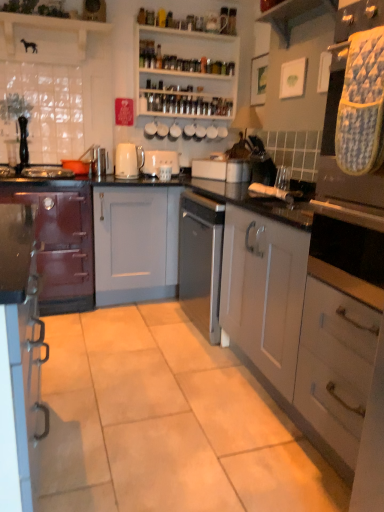
Question: Locate a point on the matte gray cabinet at center, which ranks as the 2th cabinetry in right-to-left order. Your answer should be formatted as a tuple, i.e. [(x, y)], where the tuple contains the x and y coordinates of a point satisfying the conditions above. The coordinates should be between 0 and 1, indicating the normalized pixel location of the point.
Answer: [(0.177, 0.449)]